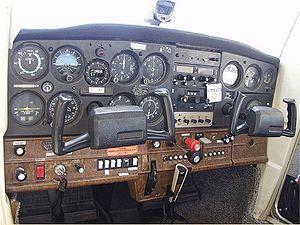
Le Cessna 152 est un avion de tourisme monomoteur biplace construit par Cessna entre 1977 et 1985. C'est un des avions école les plus populaires du monde.